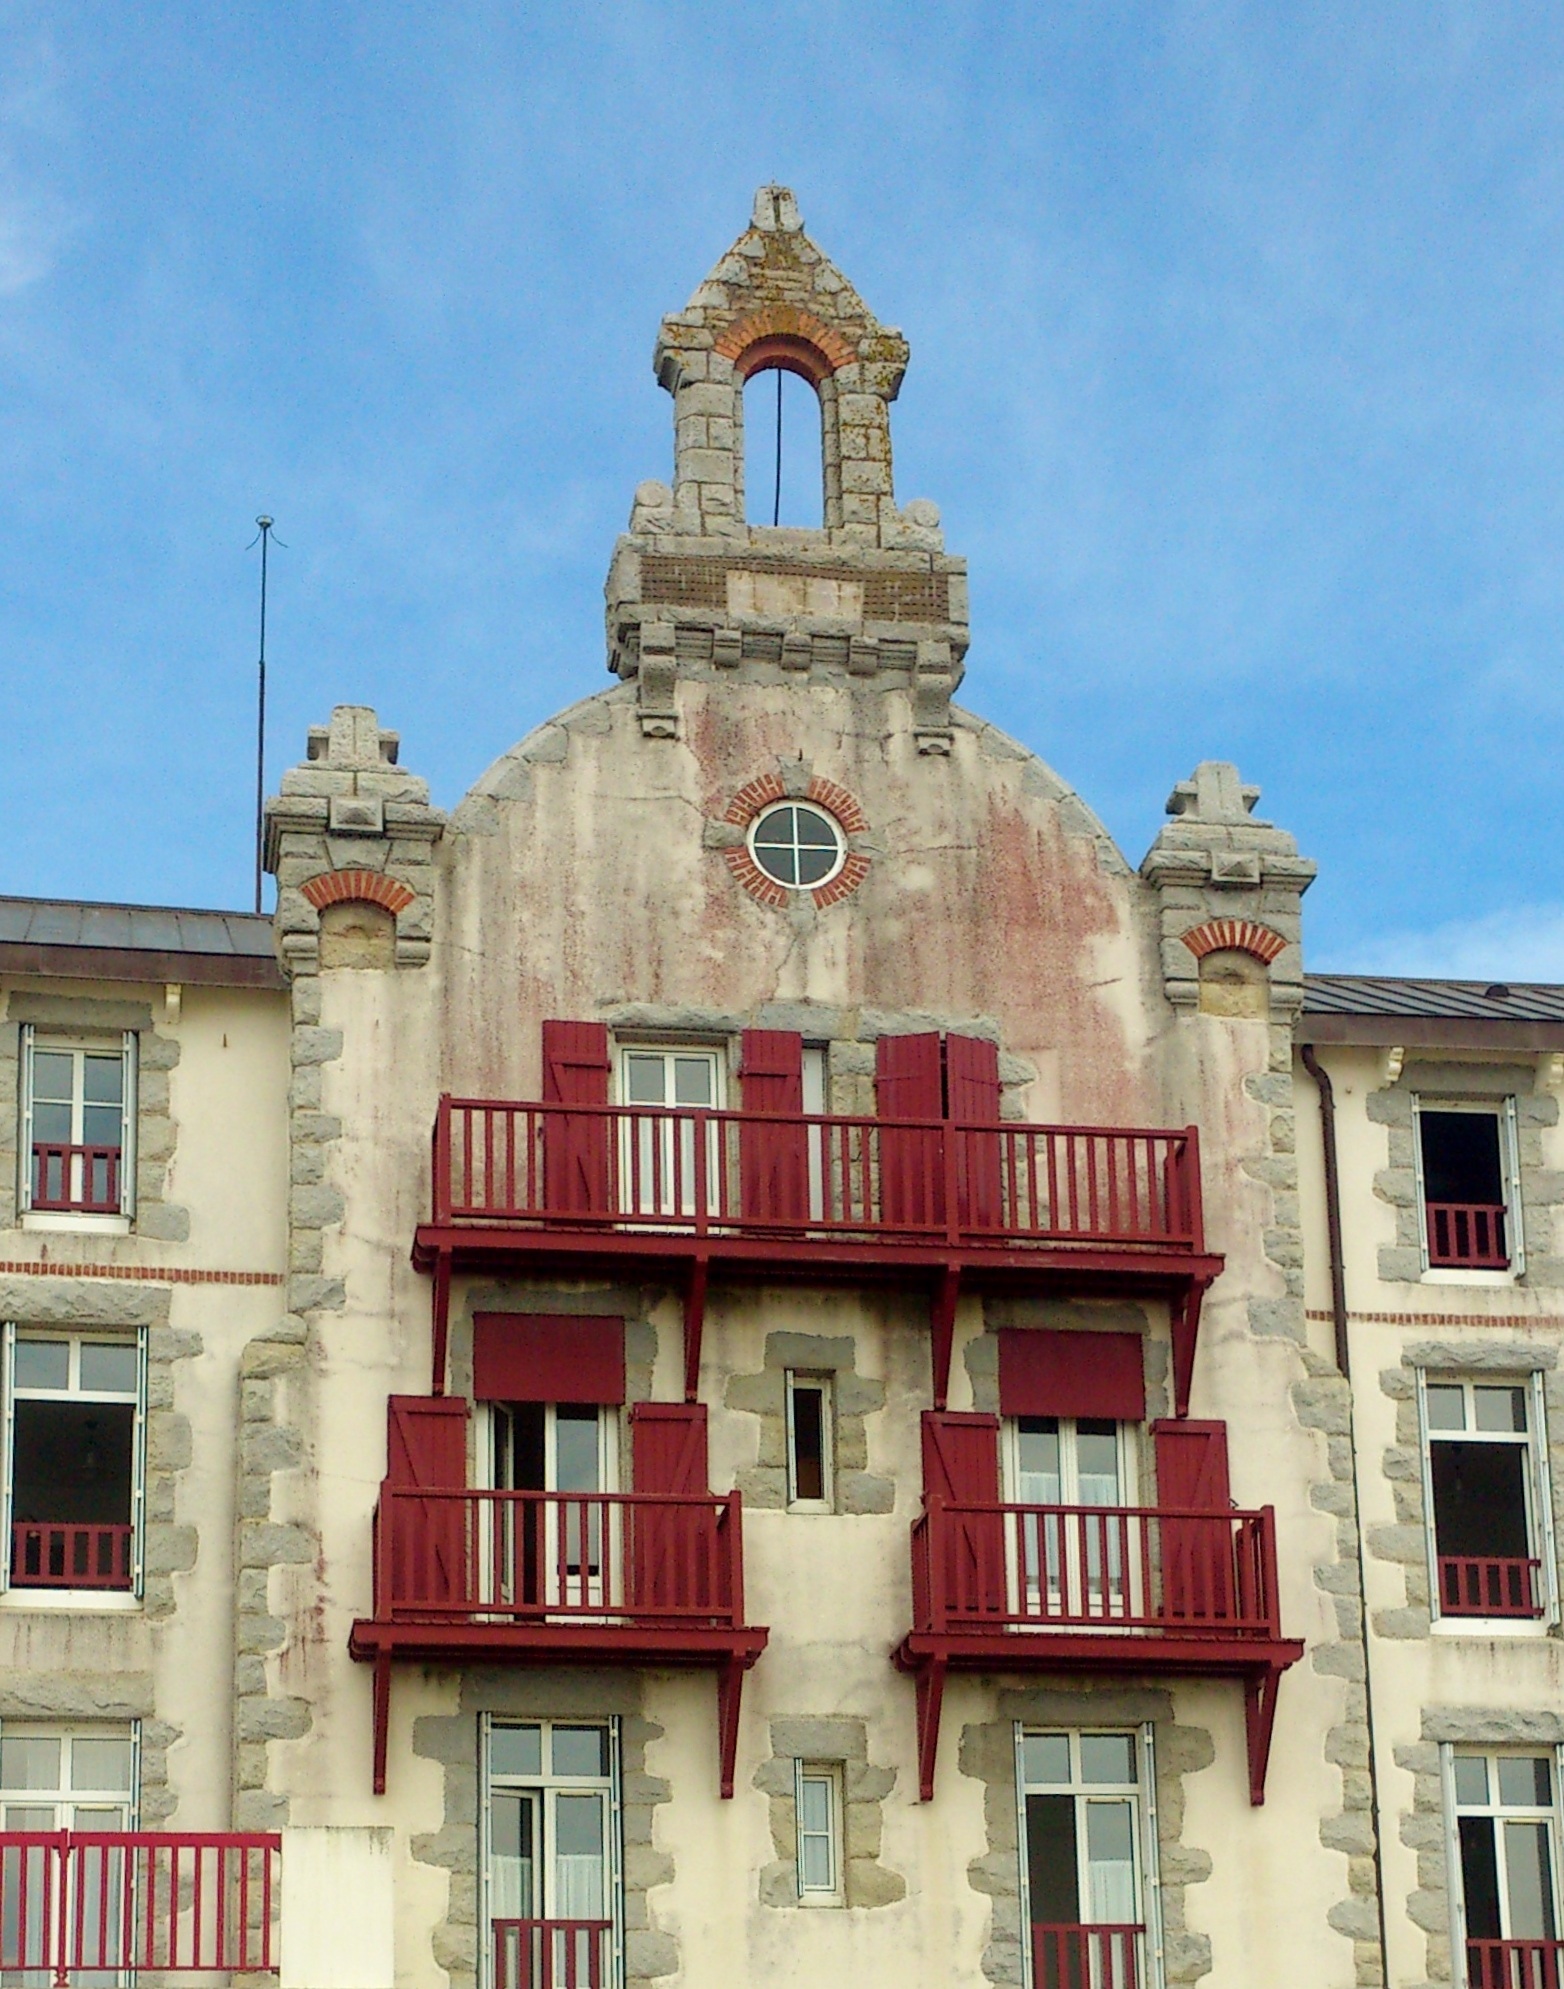
architecture, house, town, building, palace, france, europe, tower, landmark, facade, historic, buildings, synagogue, history, historical, estate, brittany, bretagne, carnac